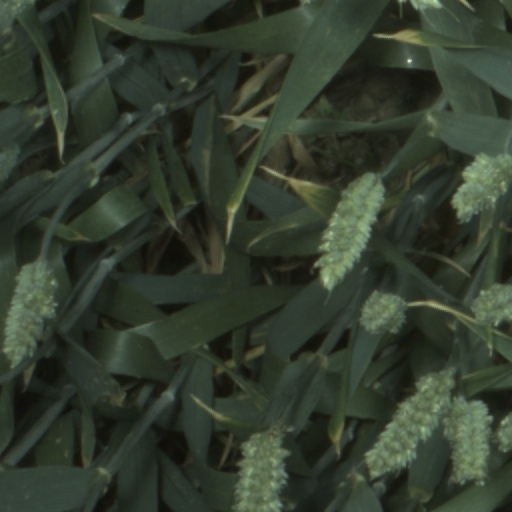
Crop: wheat